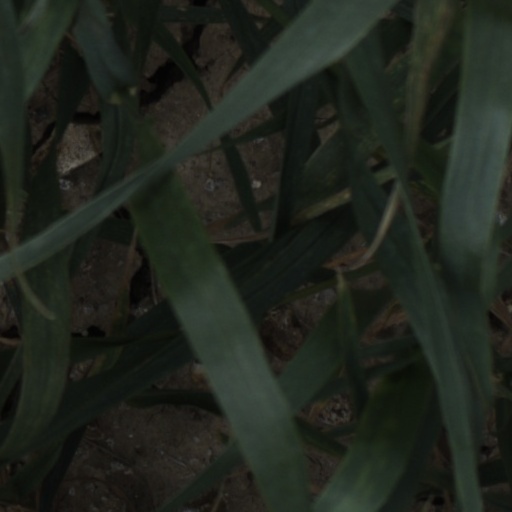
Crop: wheat